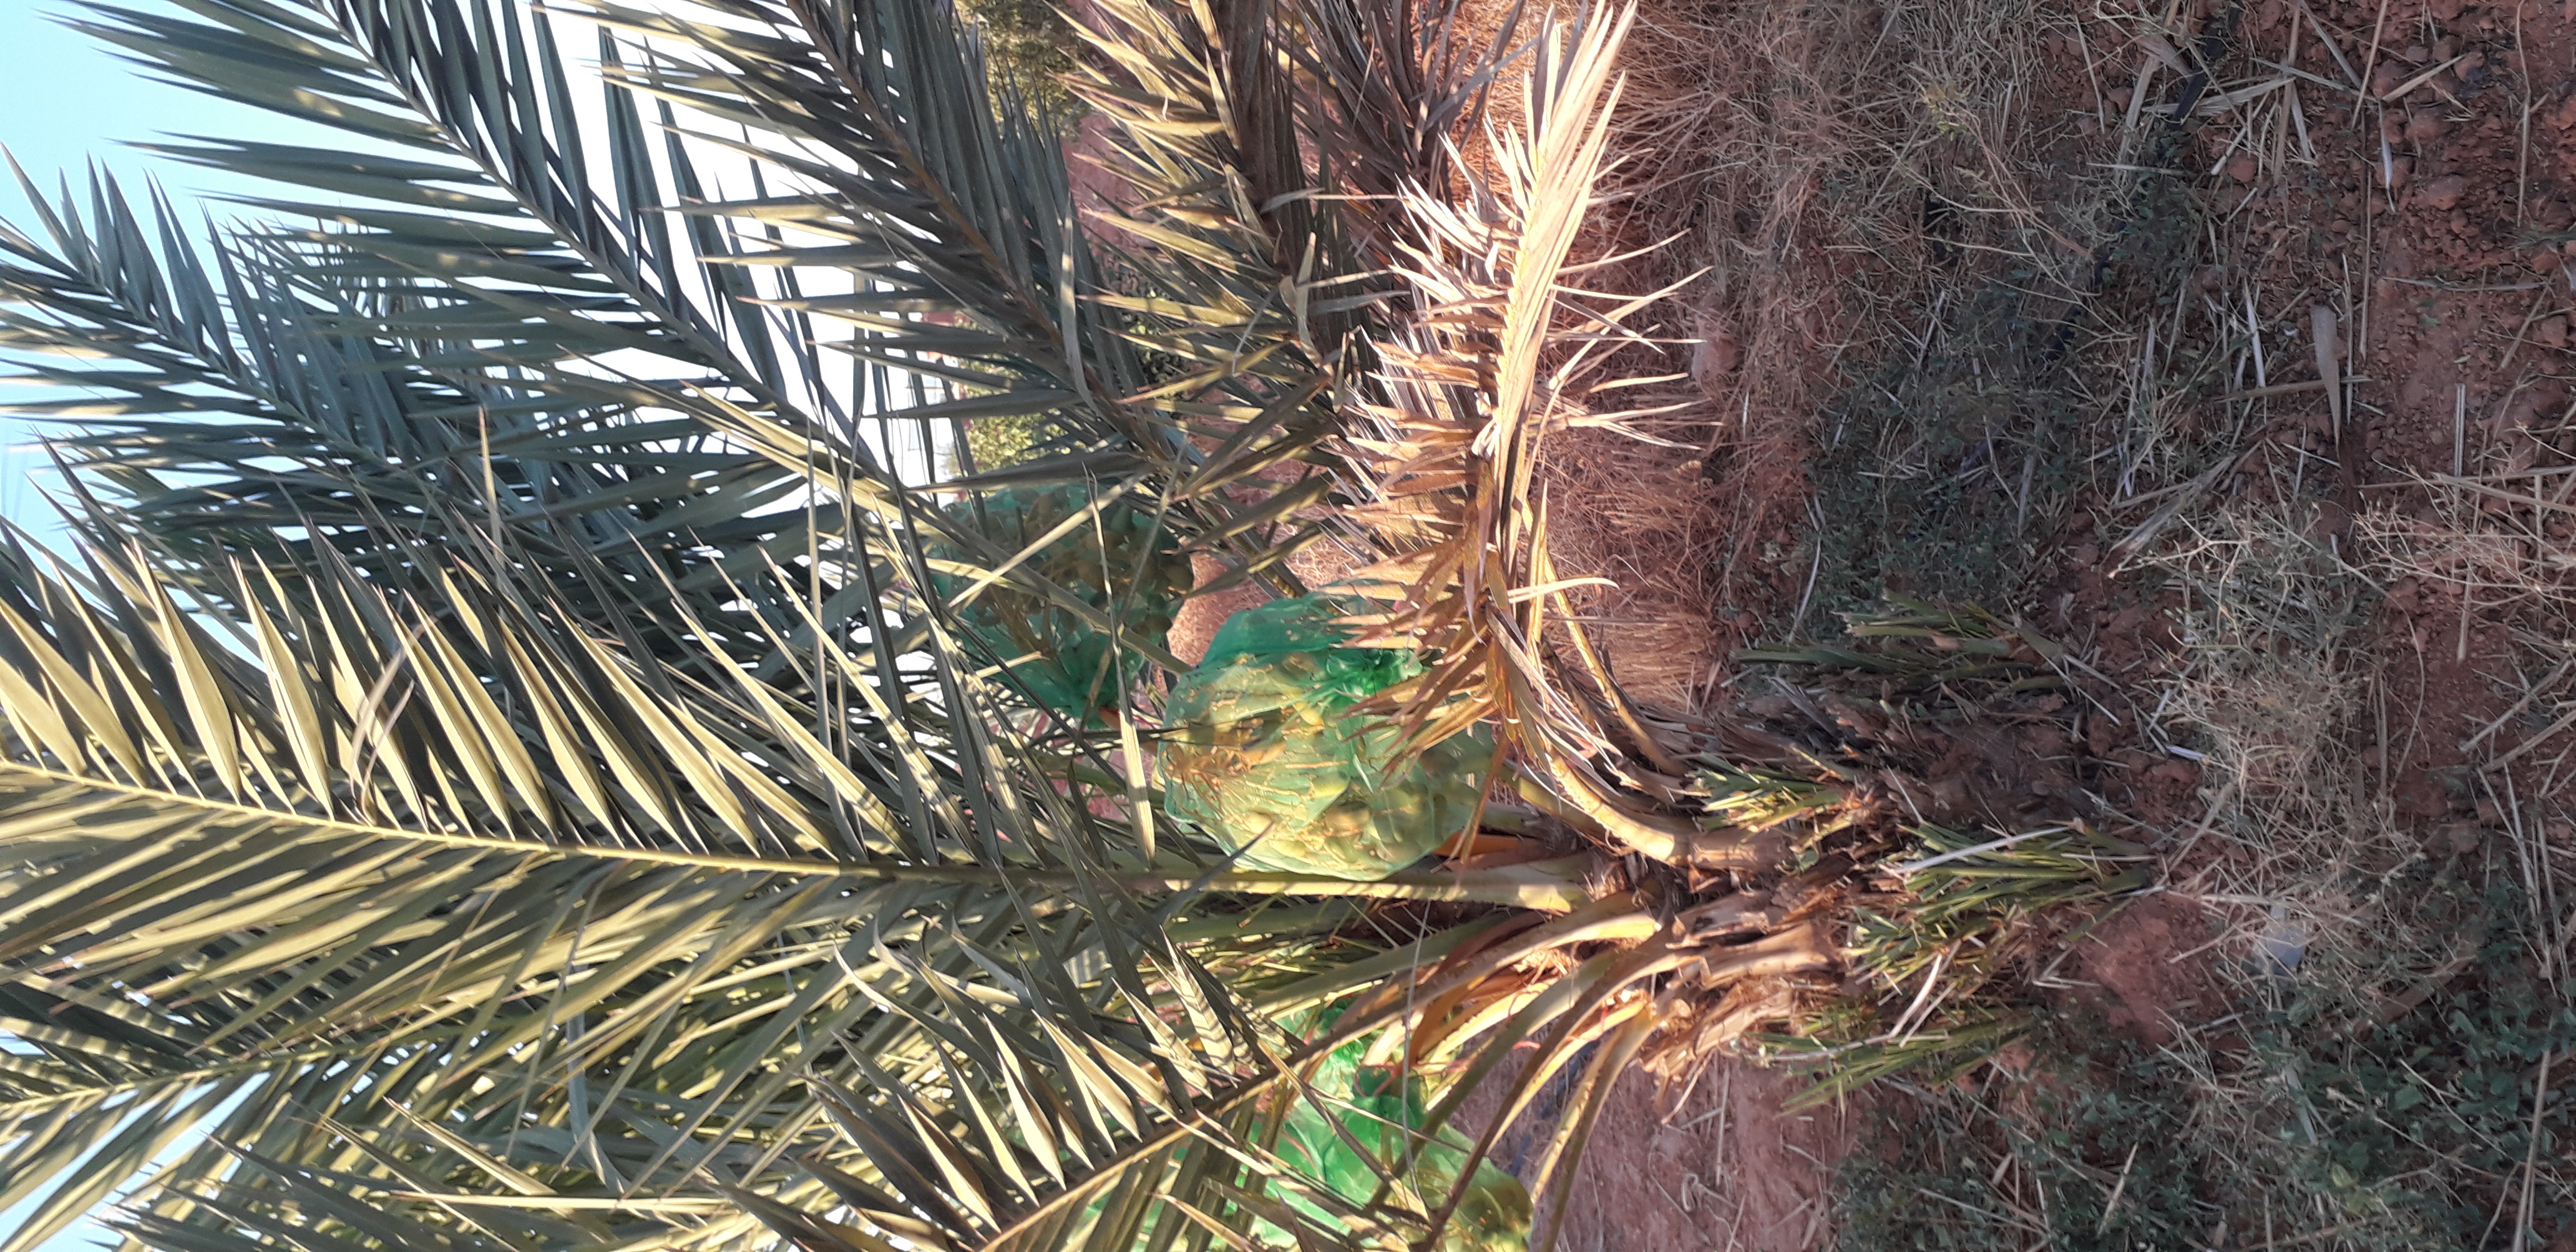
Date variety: Boumajhoul